Question: Please indicate a possible affordance area of the sit_on_bench that can be used for sitting
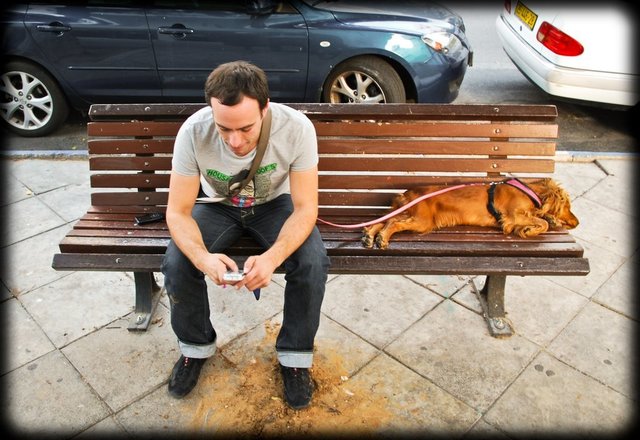
Answer: [58.5, 201, 588.5, 257]